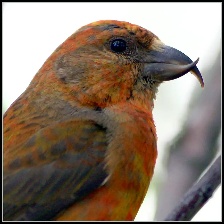
Species: RED CROSSBILL
Scientific name: LOXIA CURVIROSTRA